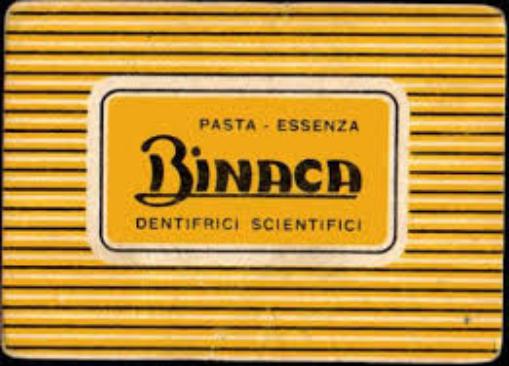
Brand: binaca
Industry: Necessities